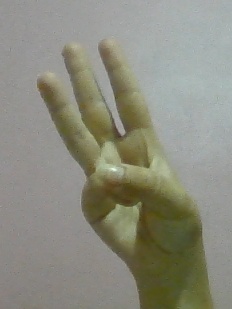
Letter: thaa